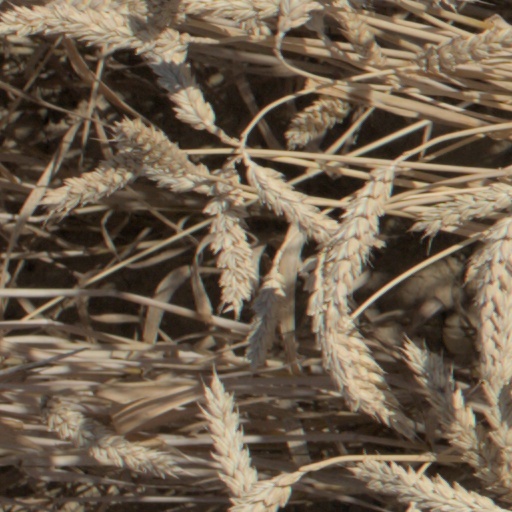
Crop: wheat